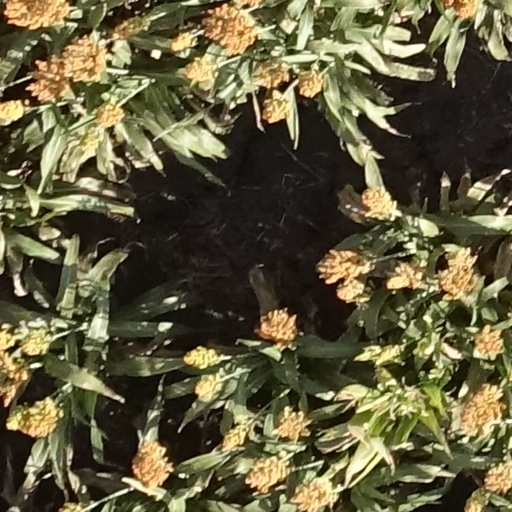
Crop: sorghum